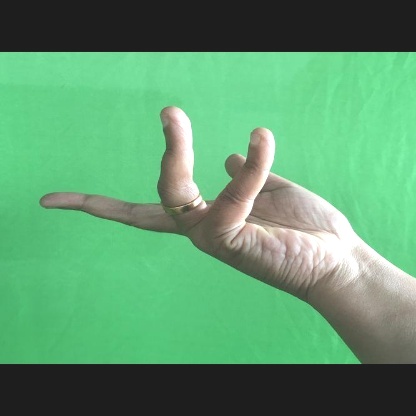
Mudra: Alapadmam